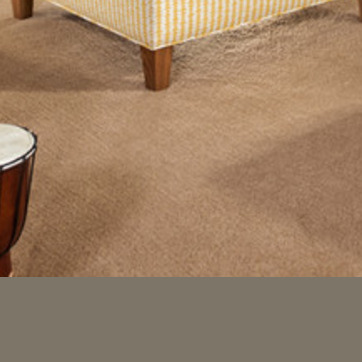
Material: carpet